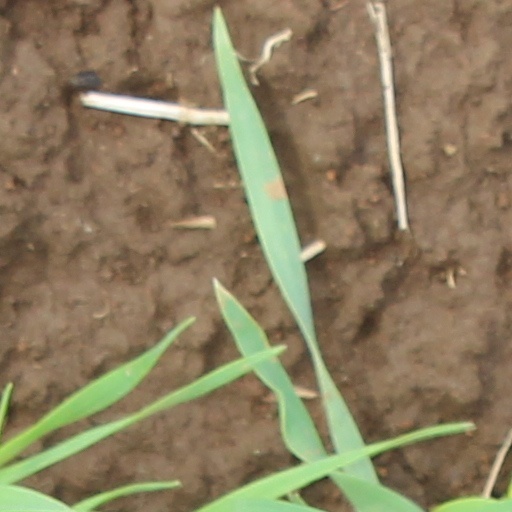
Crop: wheat